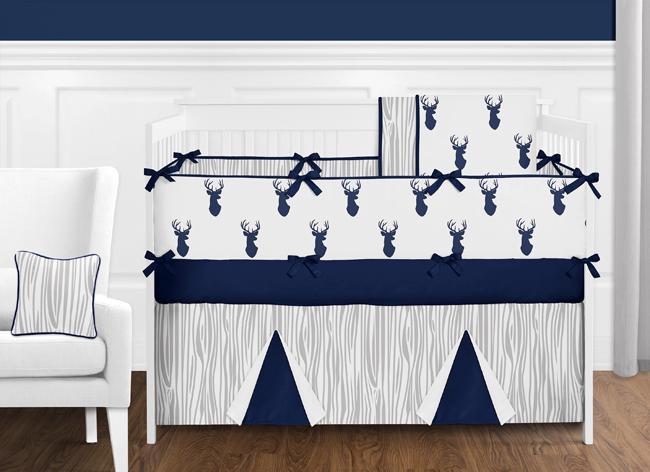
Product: Sweet Jojo Designs 3-Piece Navy Blue White and Gray Woodland Deer Print Boys Childrens Full/Queen Bedding Set
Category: Home & Kitchen | Bedding | Kids' Bedding | Comforters & Sets | Comforter Sets
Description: This bedding set combines a contemporary stag print and a coordinating wood grain print.
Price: $119.99
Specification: ProductDimensions:86x86x1.5inches|ItemWeight:4.4pounds|ShippingWeight:4.4pounds(Viewshippingratesandpolicies)|Department:baby-girls|Manufacturer:JojoDesigns,LLC|ASIN:B0775VNTQY|Itemmodelnumber:B01GOULDRI